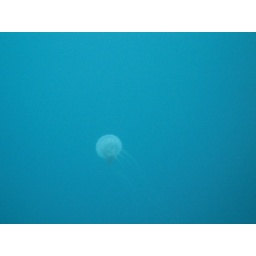
A jelly fish swimming in the ocean during the second descent to the USS Indra